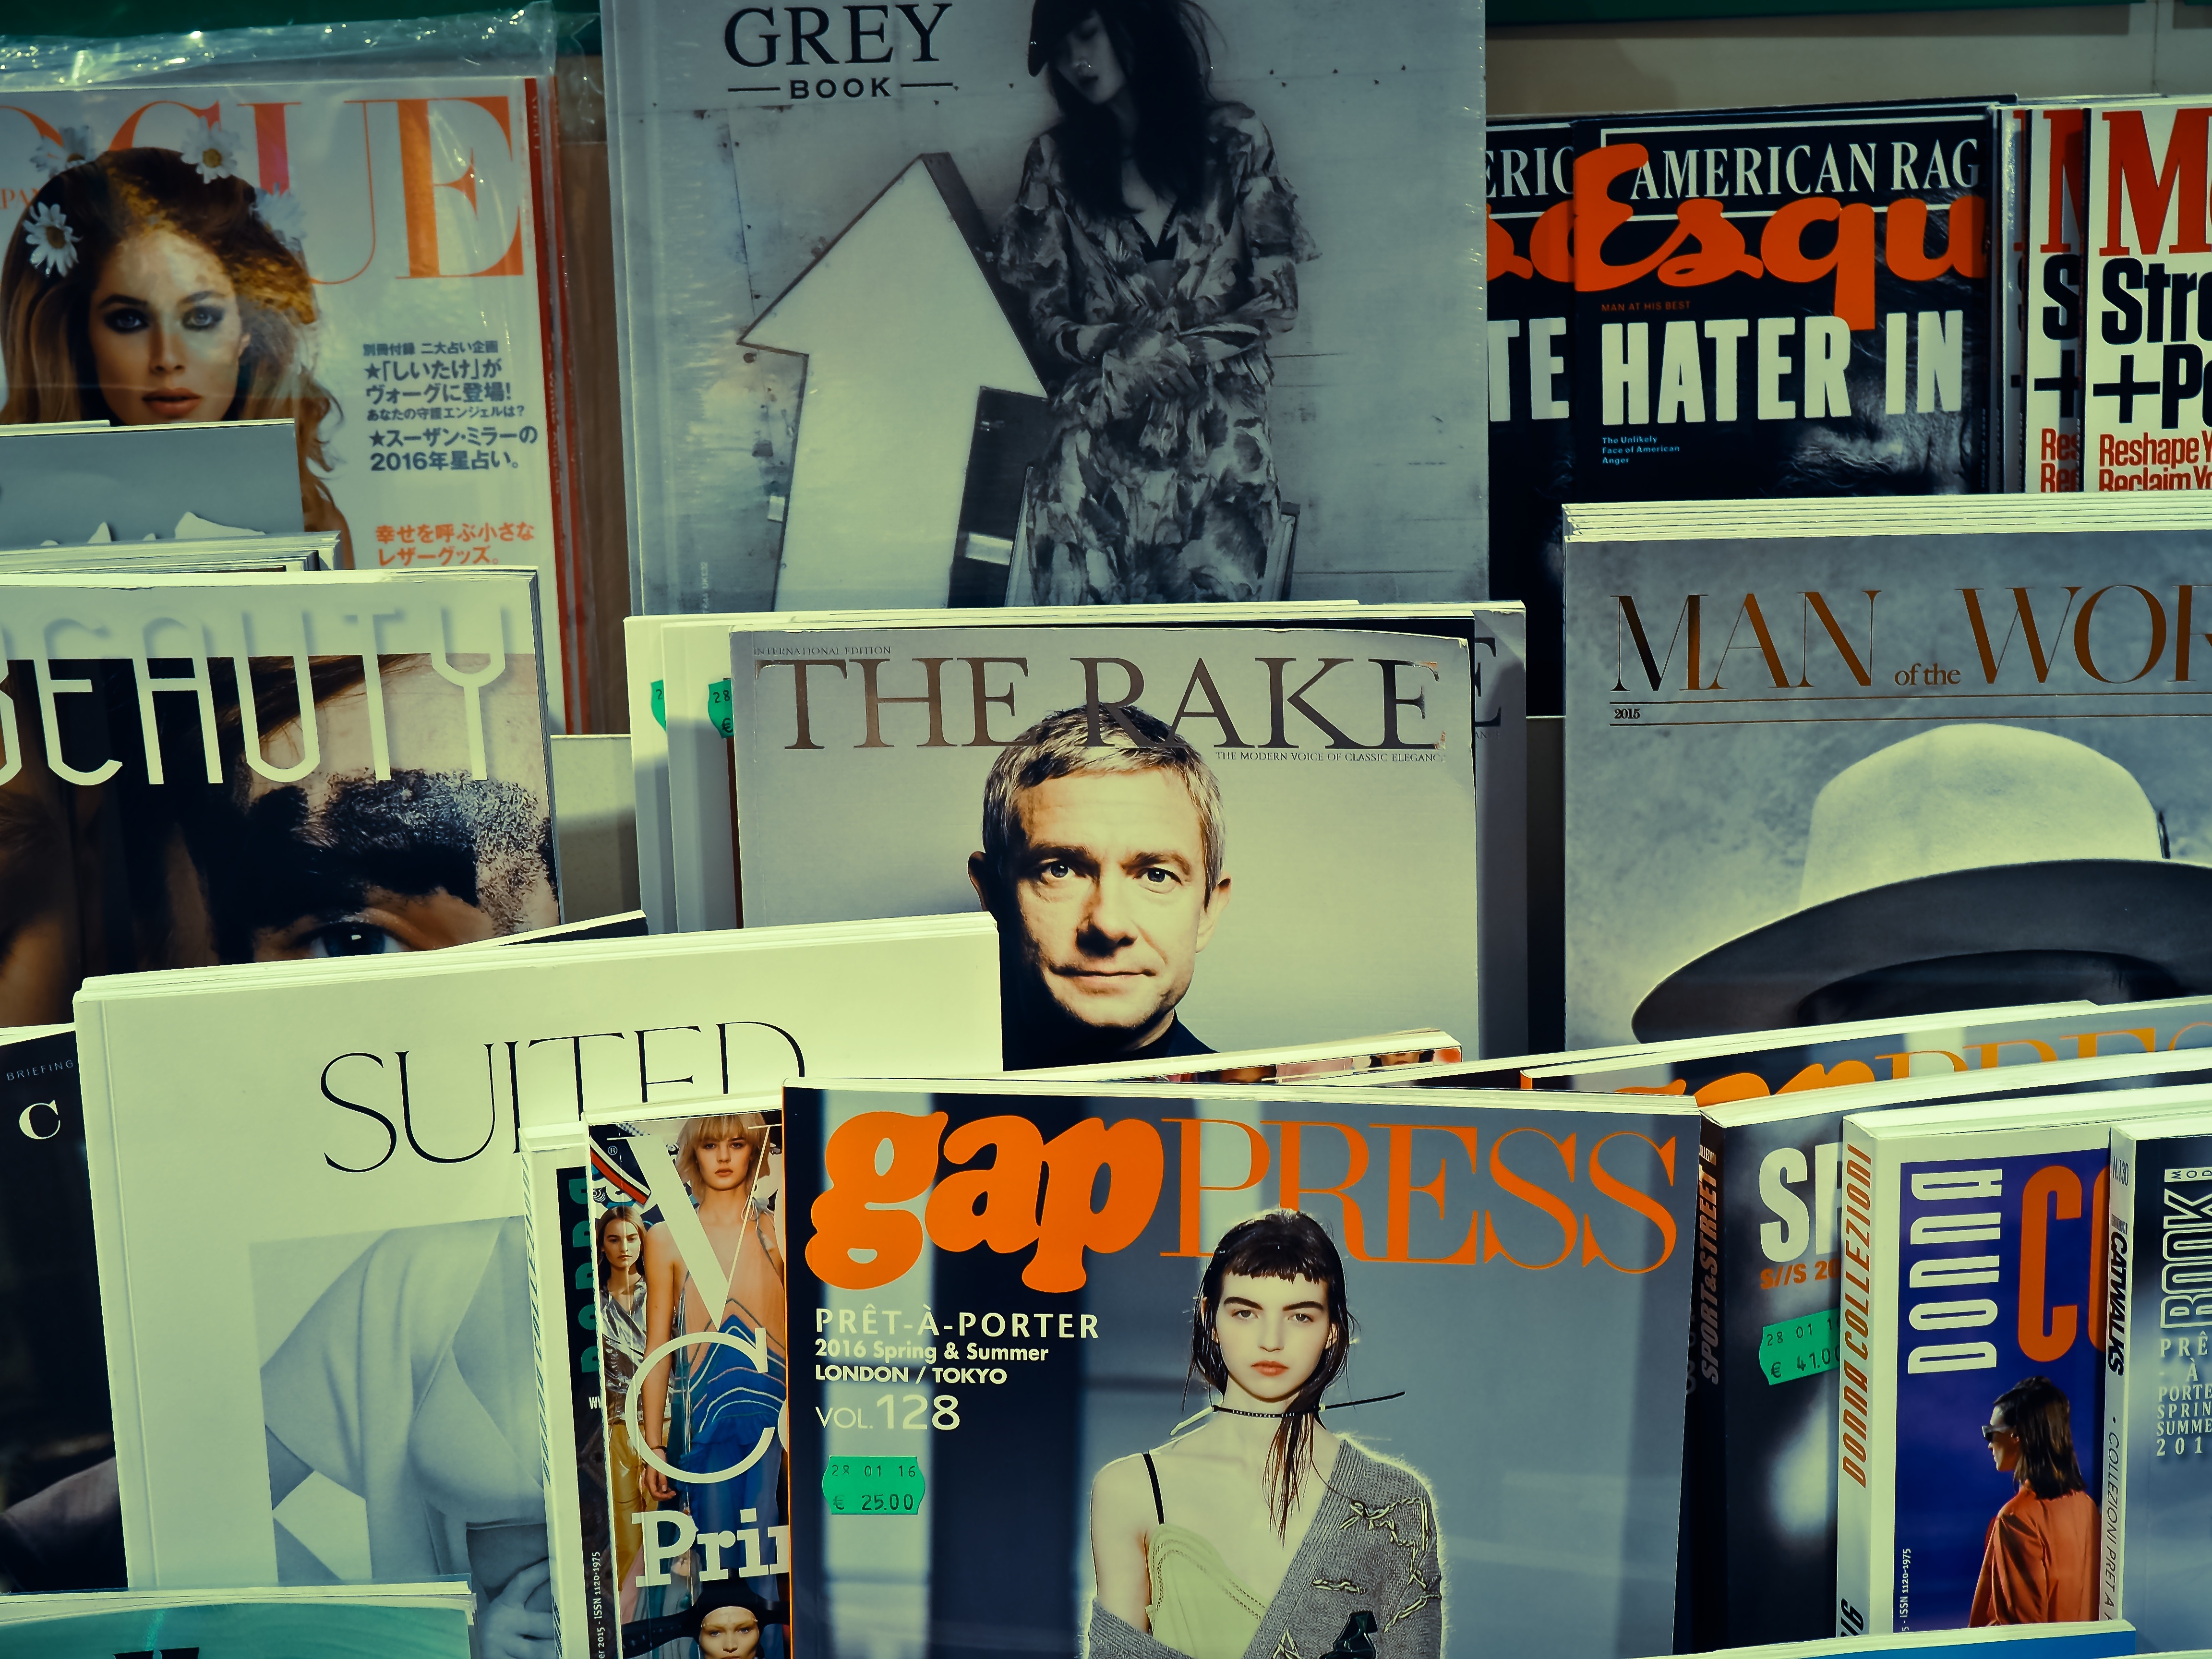
read, advertising, magazine, poster, magazines, bookshop, magazine trade